Oñati

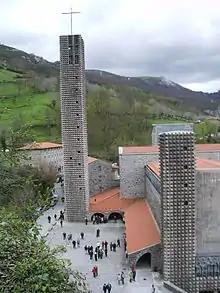
Church of Our Lady of Aránzazu

Oñati is a town located in the province of Gipuzkoa, in the autonomous community of the Basque Country, in the north of Spain. It has a population of approximately 10,500 and lies in a valley in the center of the Basque country. It lies about south of the Bay of Biscay and is about above sea level. The name is Basque and translates roughly as "place of many hills", reflecting the landscape of the area. The town is surrounded on three sides by green mountains on the southern side by the Aloña limestone formation.